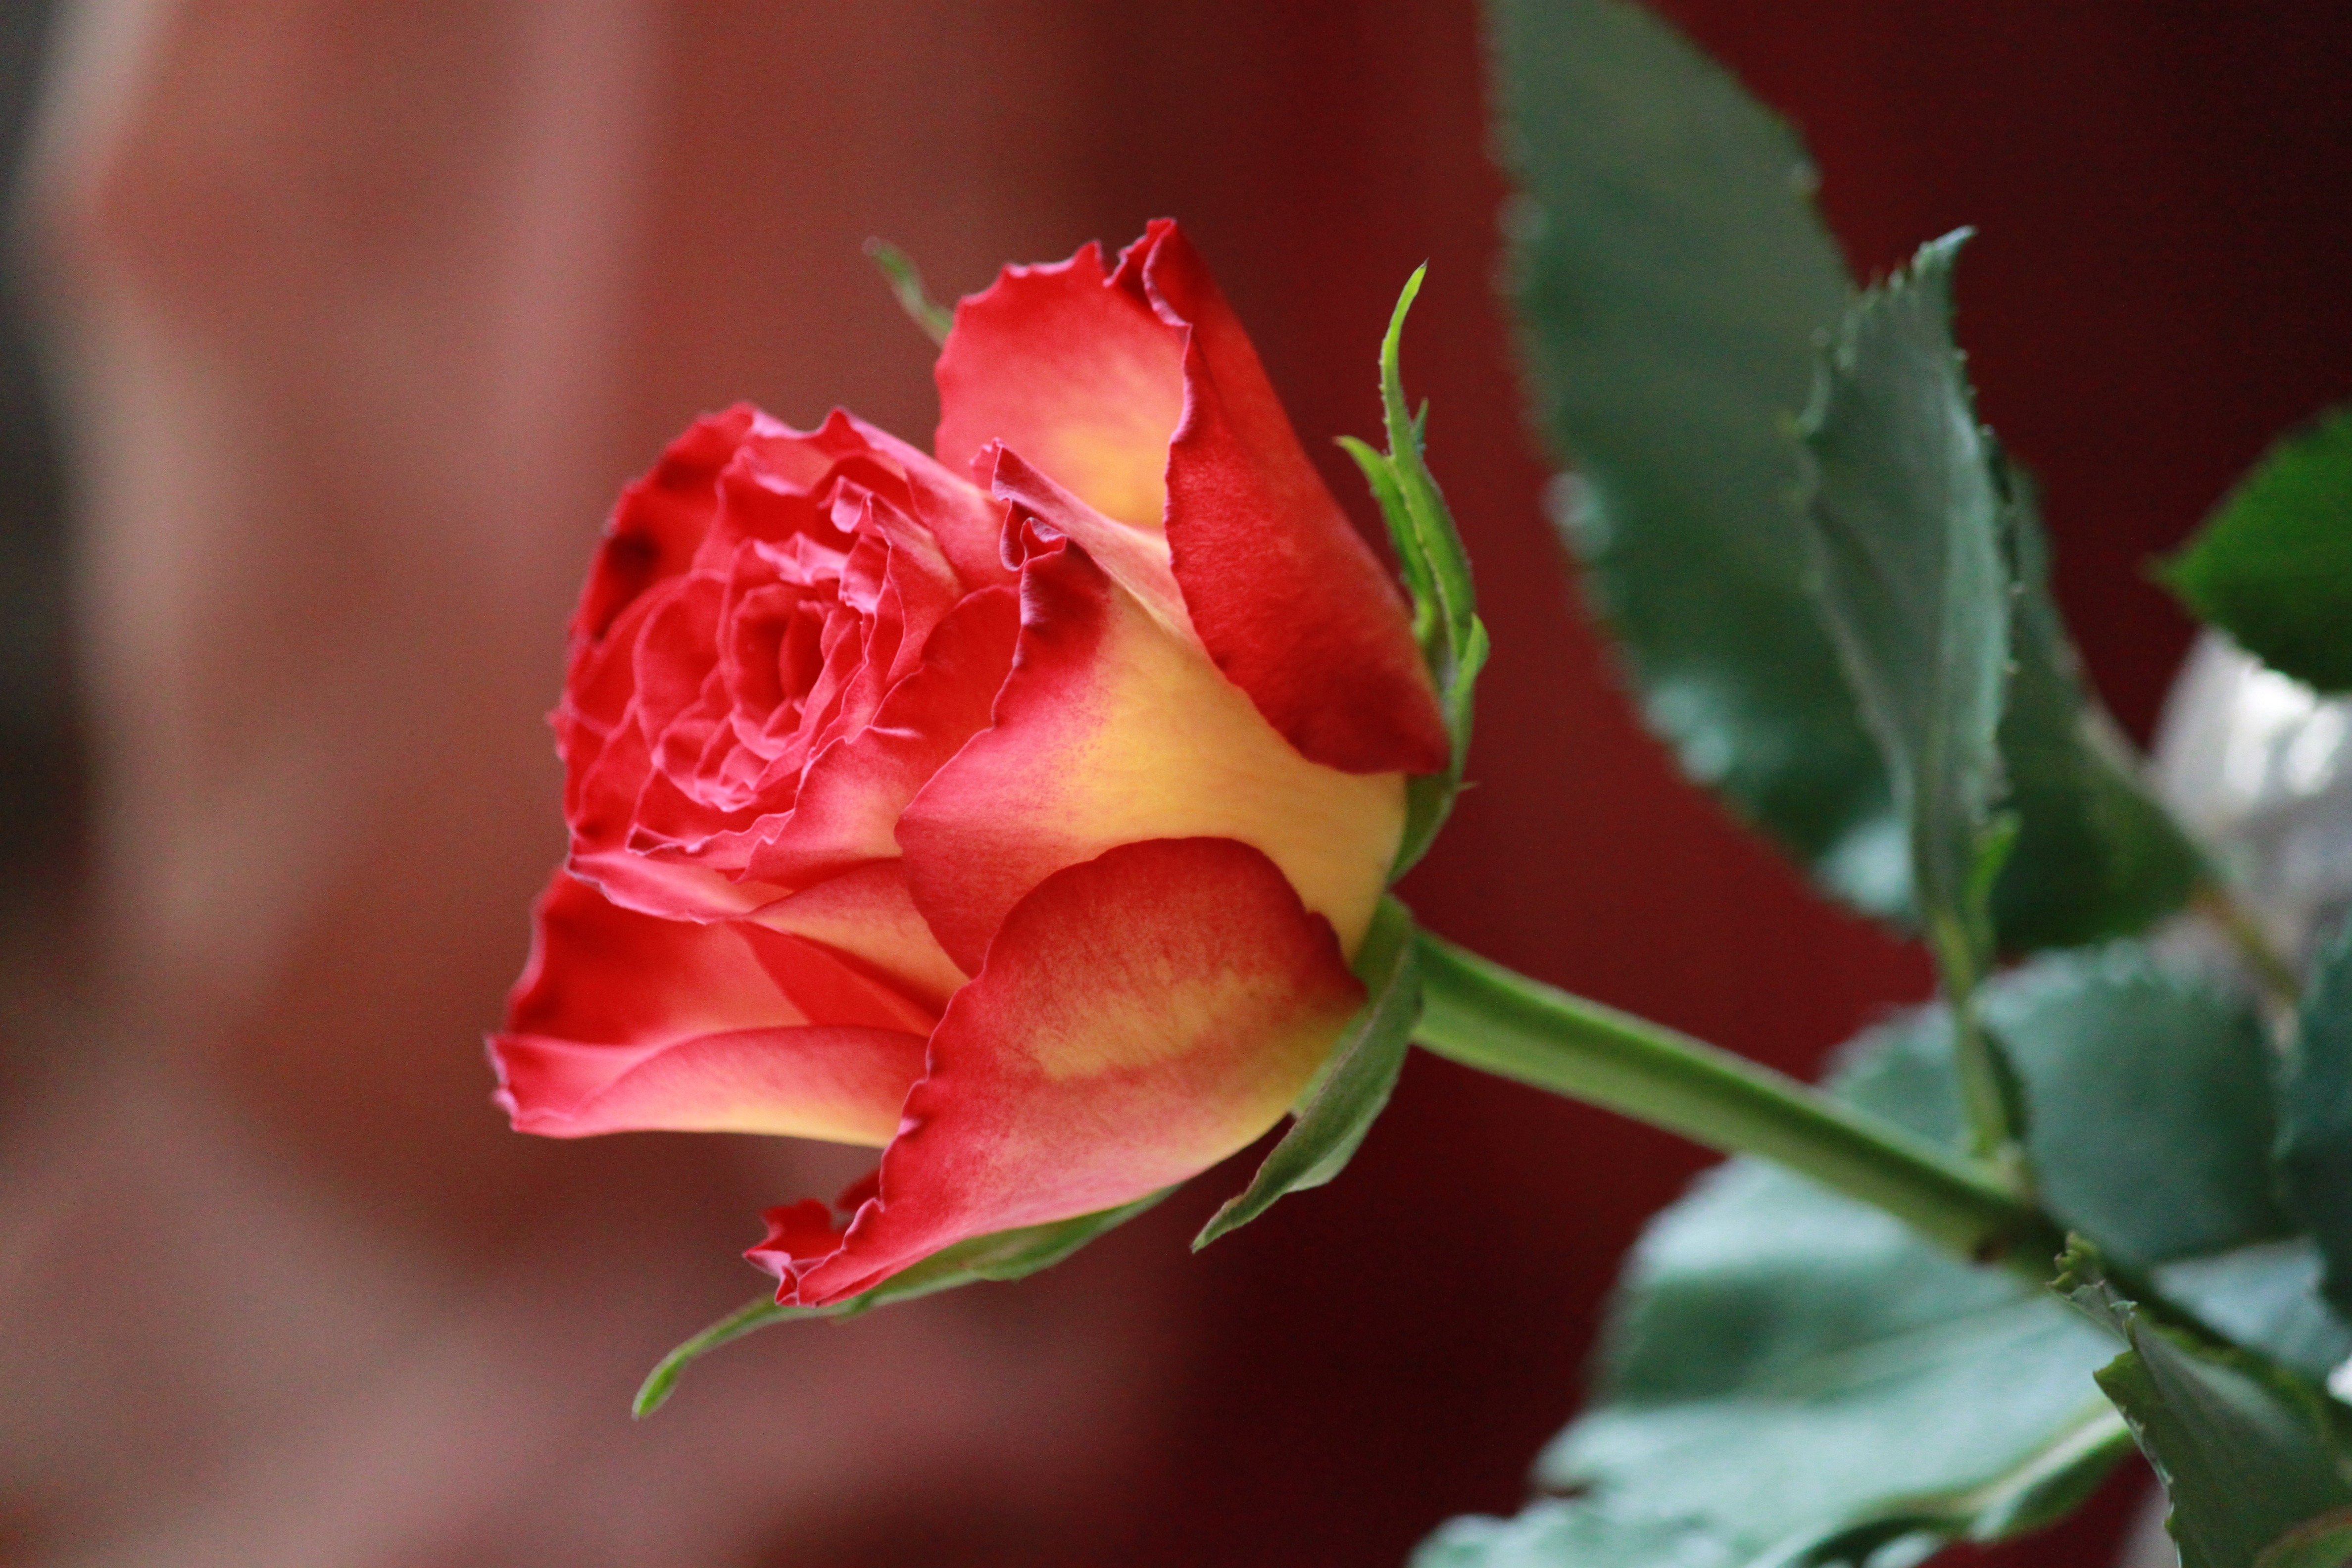
nature, blossom, plant, flower, petal, bloom, love, rose, green, red, color, macro, romance, romantic, pink, close, flora, red rose, flowers, close up, roses, affection, petals, beauty, valentine, bud, tender, floristry, floribunda, fragrance, rose bloom, macro photography, ornamental plant, blossomed, valentine's day, inflorescence, flowering plant, garden roses, rose family, plant stem, land plant, rose order